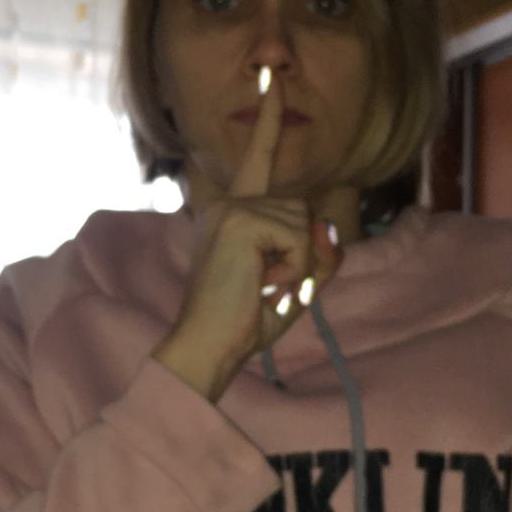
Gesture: mute